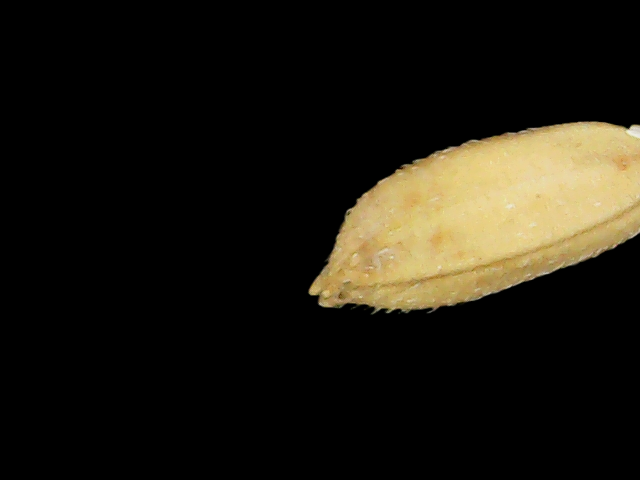
Rice variety: Binadhan10